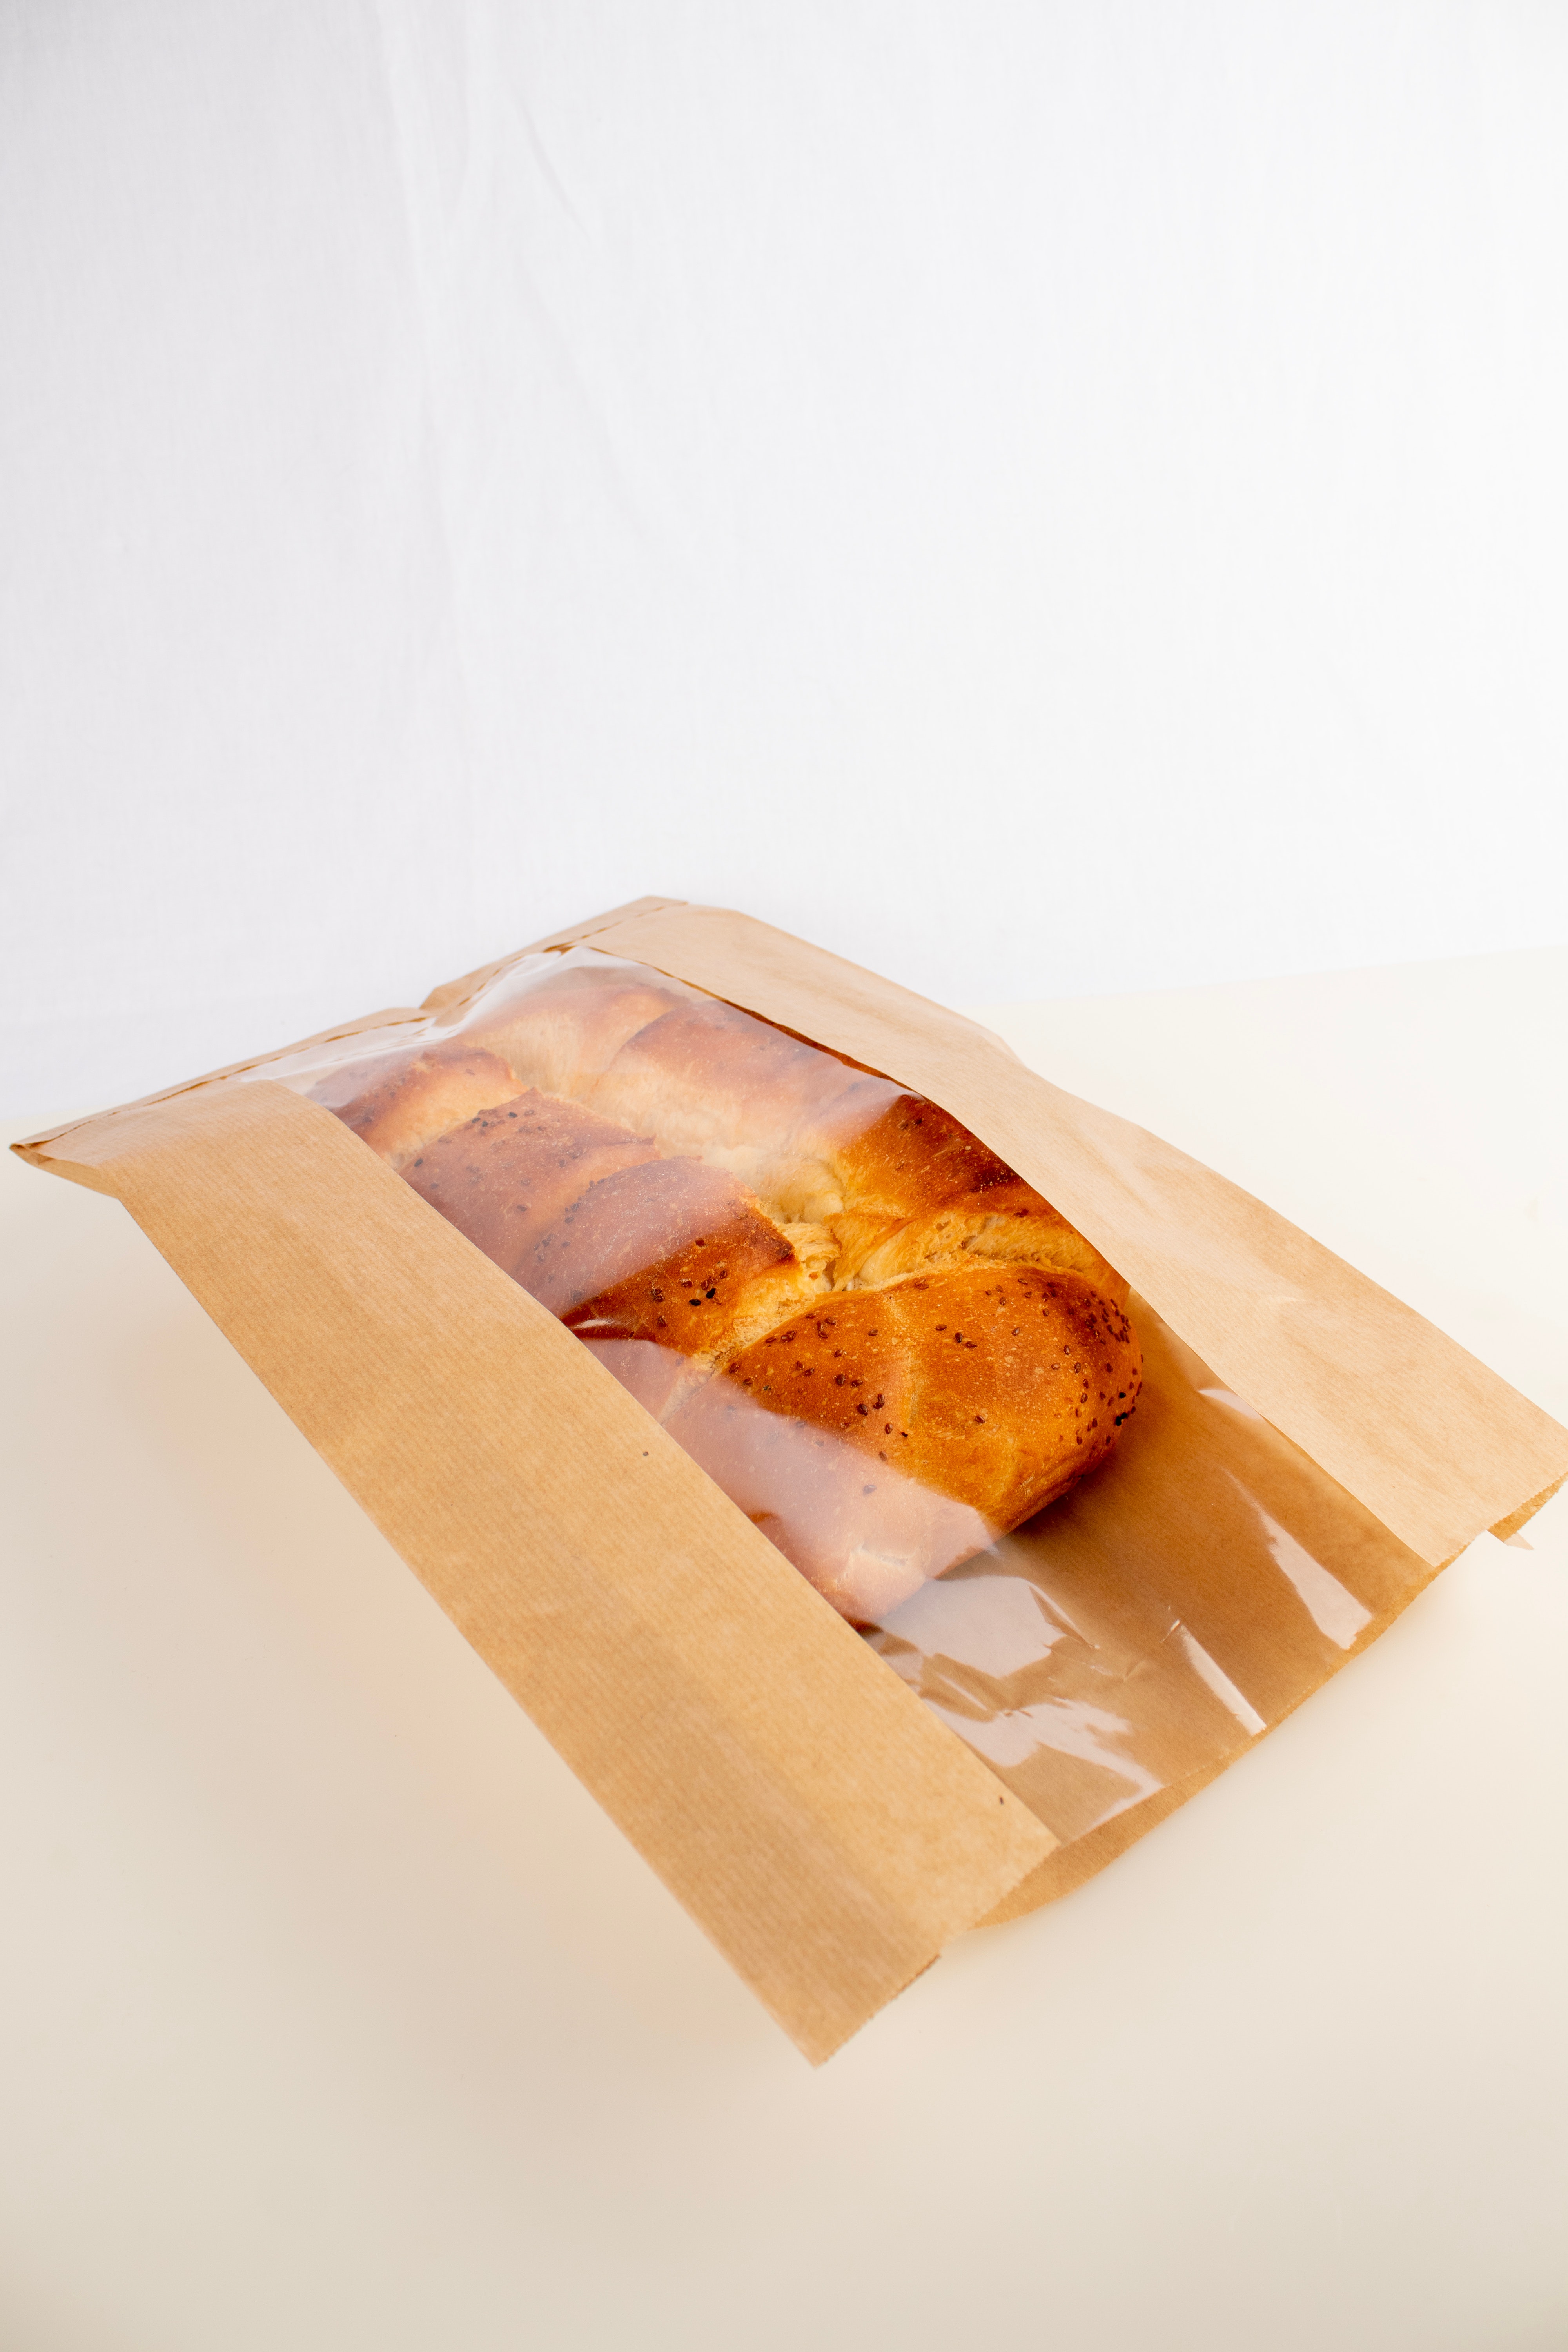
food, rectangle, wood, publication, art, font, book cover, book, triangle, fashion accessory, recipe, paper product, linens, peach, rock, brand, room, paper, hardwood, carton